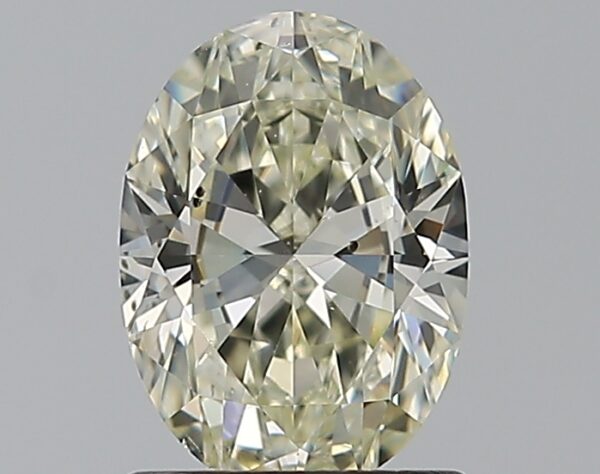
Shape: oval
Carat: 0.96
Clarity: SI1
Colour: L
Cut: EX
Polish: EX
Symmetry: EX
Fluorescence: ST
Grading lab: GIA
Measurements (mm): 7.73 x 5.55 x 3.33